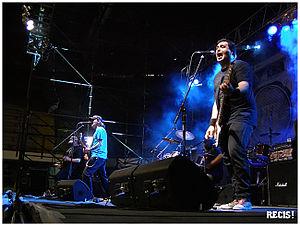
Bbs Paranoicos est un groupe de punk rock chilien, originaire de Santiago. Il comprend actuellement Carlos Kretschmer, Omar Acosta, Pedro López et Juan Herrera. BBS Paranoicos est considéré par la presse, avec Fiskales Ad-Hok et Los Miserables, comme les groupes les plus importants de la scène punk rock chilien depuis les années 1990.